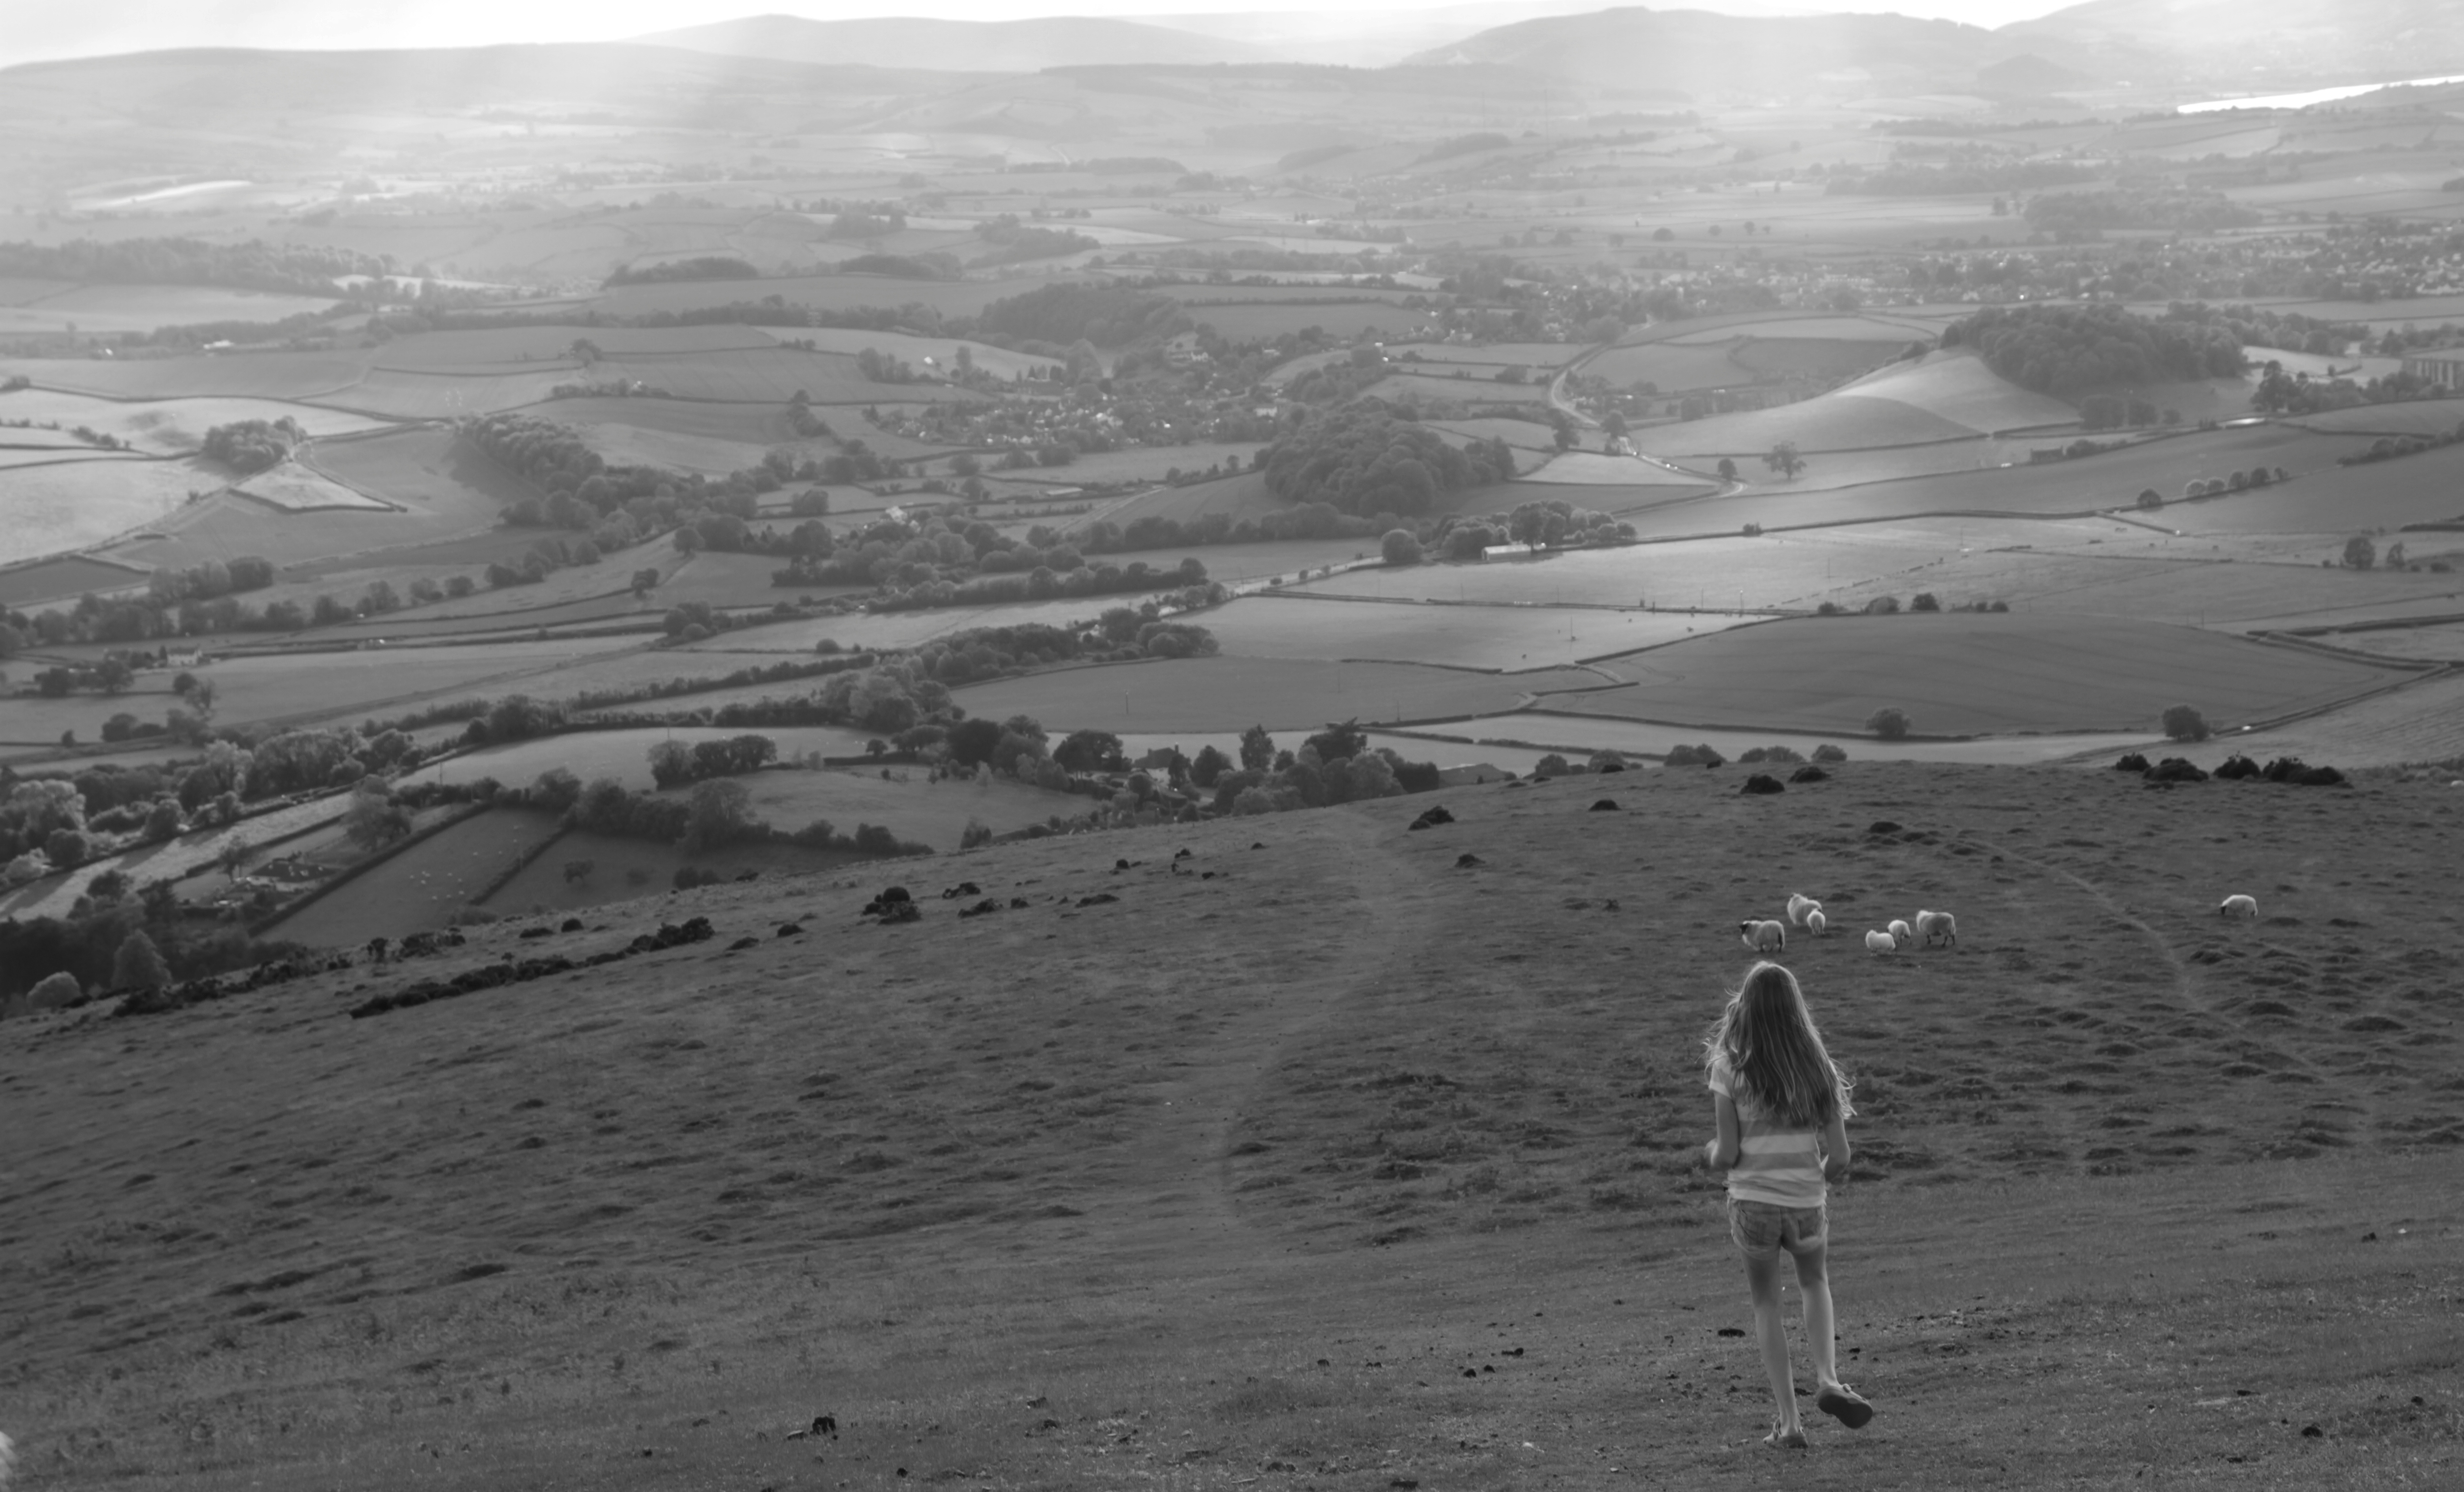
landscape, coast, sand, black and white, girl, woman, field, photography, wind, scenic, monochrome, plain, outdoors, aerial photography, monochrome photography, mudflat, natural environment, atmospheric phenomenon, atmosphere of earth